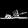
Label: Sandal